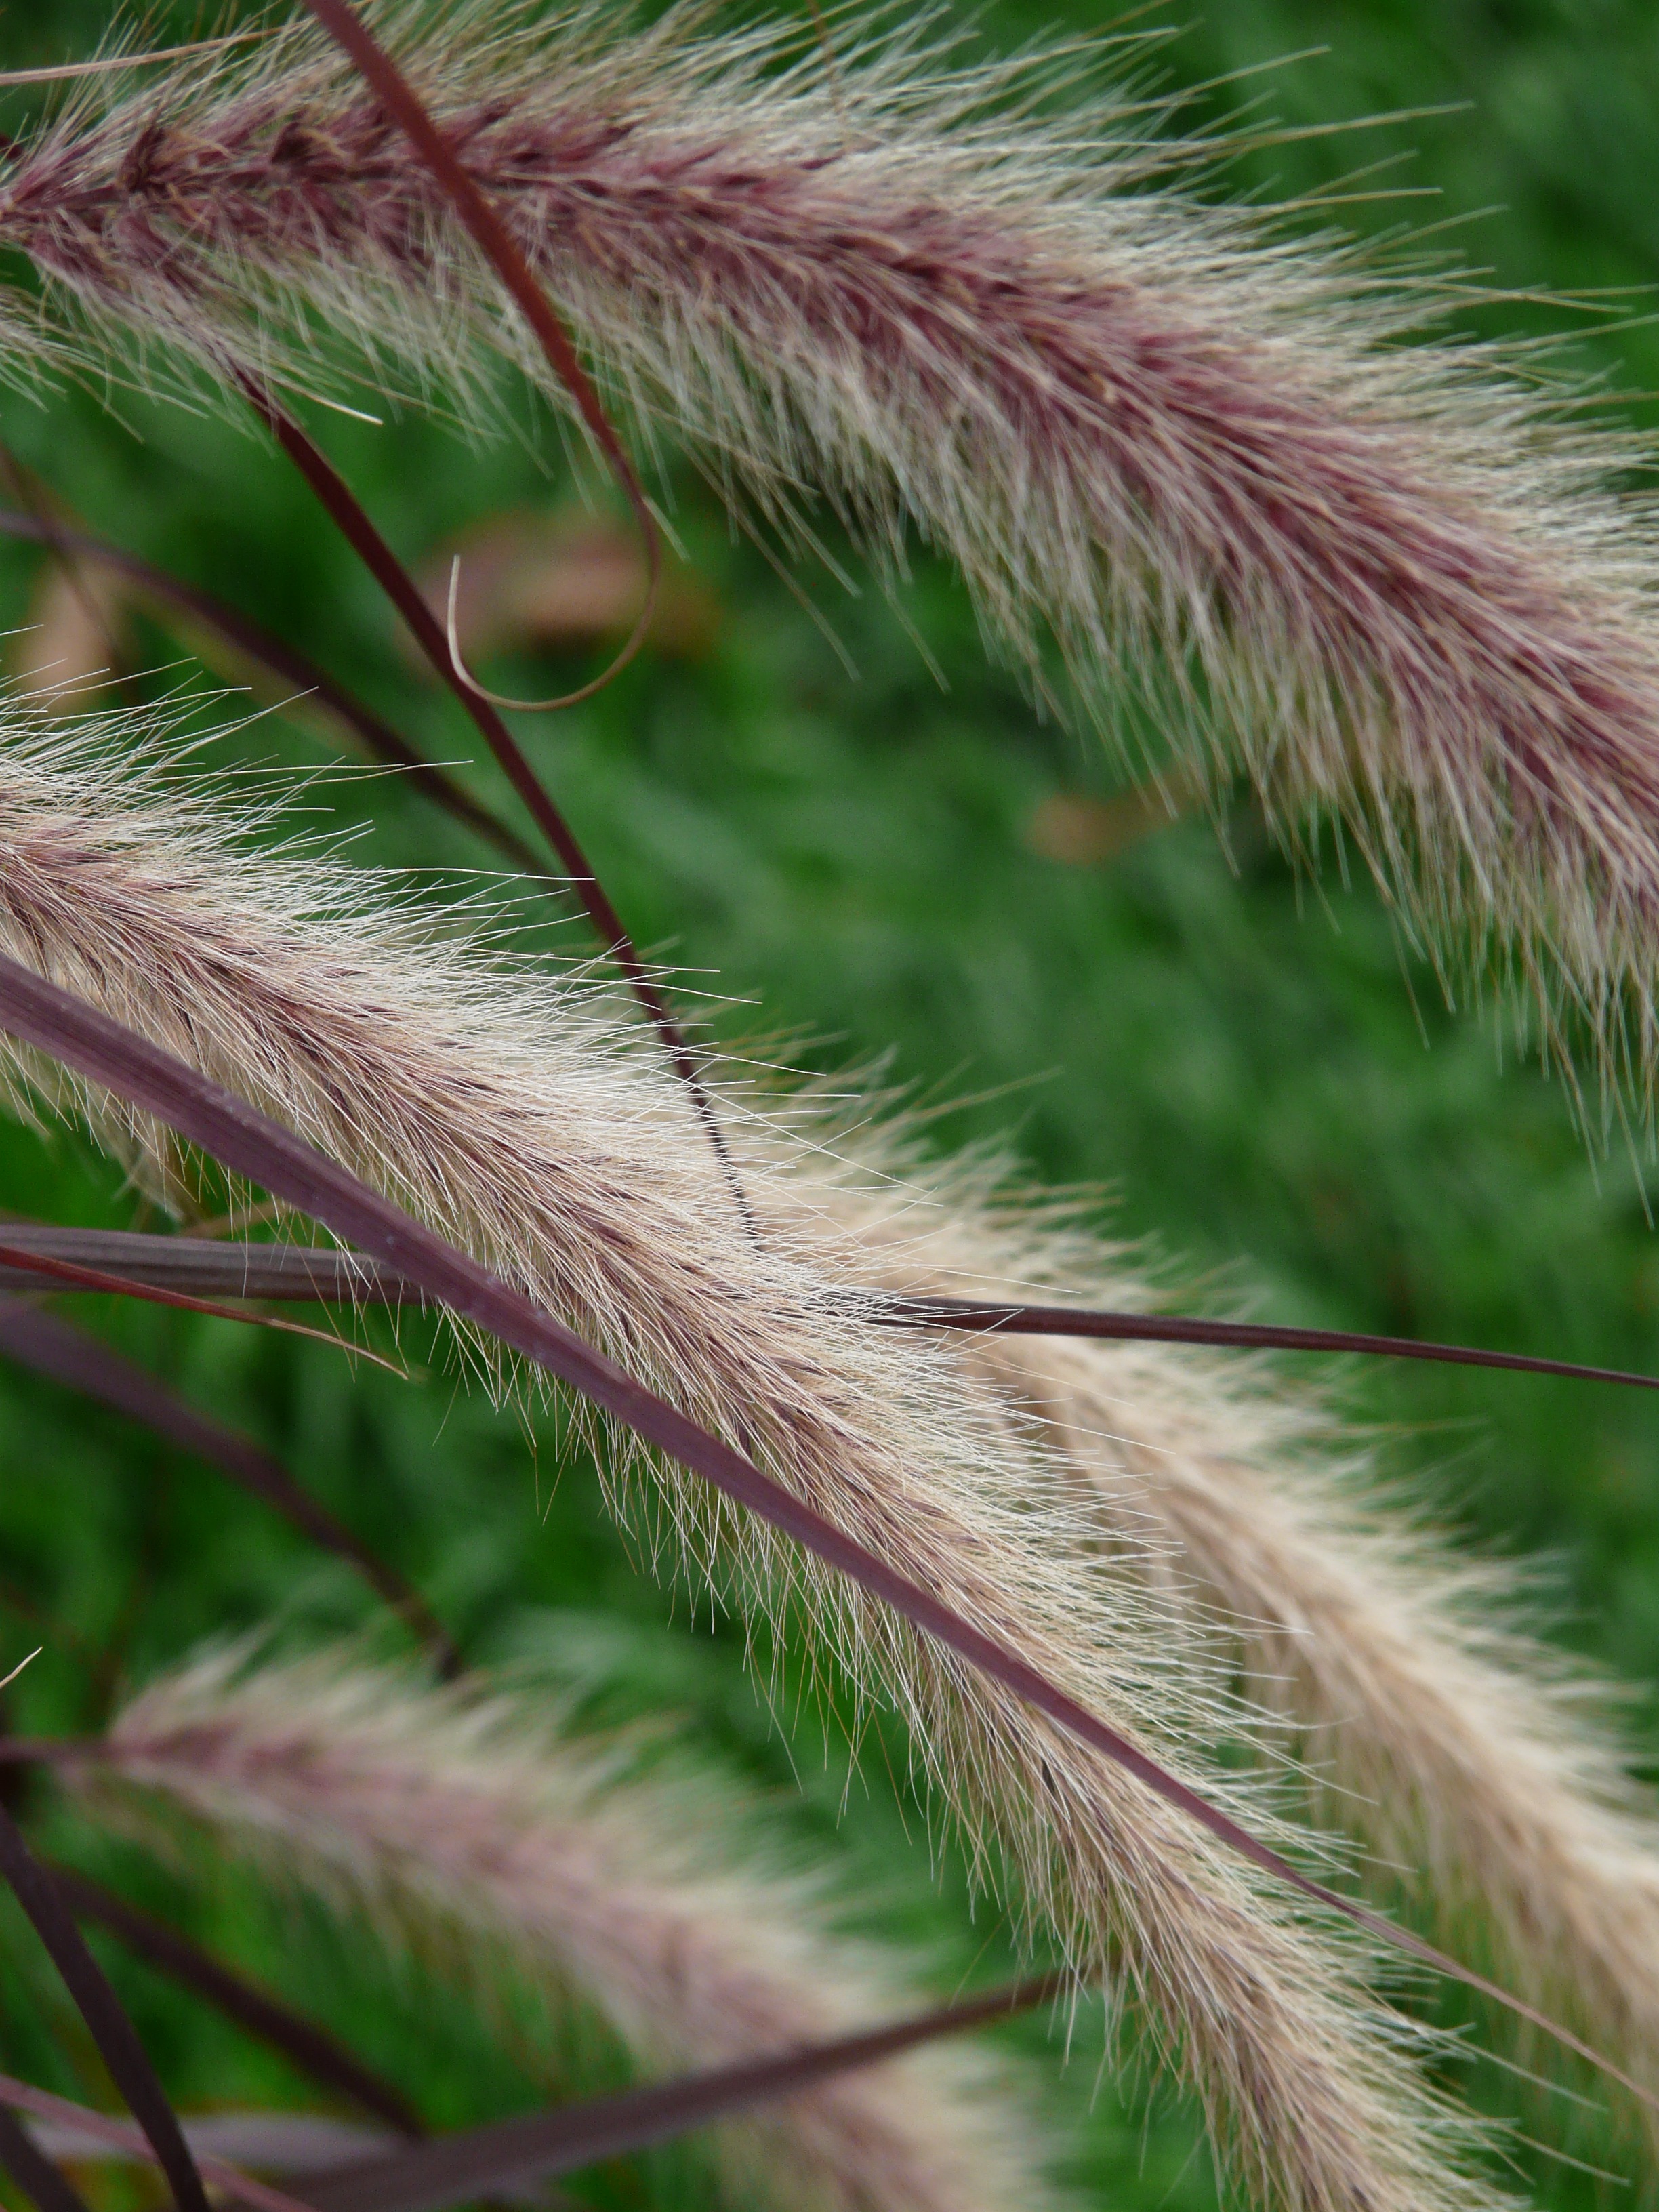
tree, nature, grass, branch, plant, field, flower, food, green, fluffy, crop, flora, cereal, close up, soft, poaceae, licorice, macro photography, halme, flowering plant, blades of grass, lamp cleaning er grass, fountain grass, on the vine, hordeum, grass family, plant stem, land plant, arecales, pennisetum alopecuroides, australian lampenputzergras